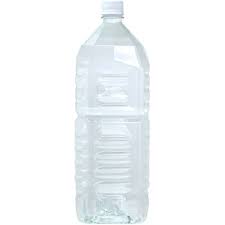
Waste category: plastic